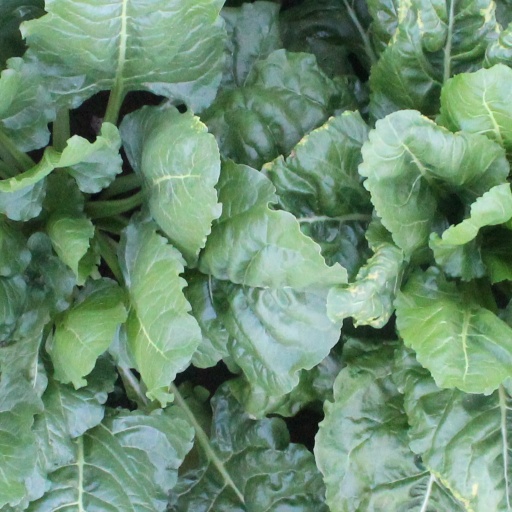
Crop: sugar beet